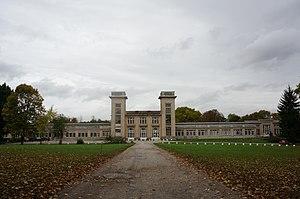
bâtiment de l'ancienne société de tir.
Tinqueux est une commune française de plus de 10 000 habitants, située dans le département de la Marne en région Grand Est. Elle fait partie de la communauté urbaine du Grand Reims Reims Métropole. Ses habitants sont appelés les Aquatintiens.